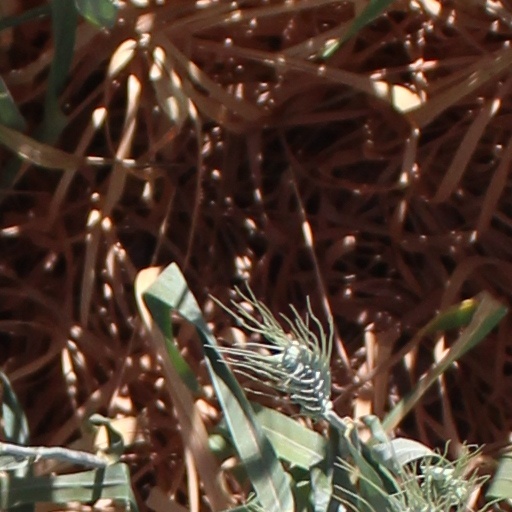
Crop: wheat